MicroProse

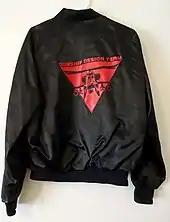
Gregg Tavares's "Gunship" Design Team flight jacket

In 1983, MicroProse ported "Floyd of the Jungle" to the Commodore 64, their first product for that machine. By 1984, the company had begun supporting the Apple II and IBM PC compatibles. MicroProse released the air traffic control game "Kennedy Approach", written by Andy Hollis, in 1985. "Conflict in Vietnam" (1986) was MicroProse's final Atari 8-bit game.